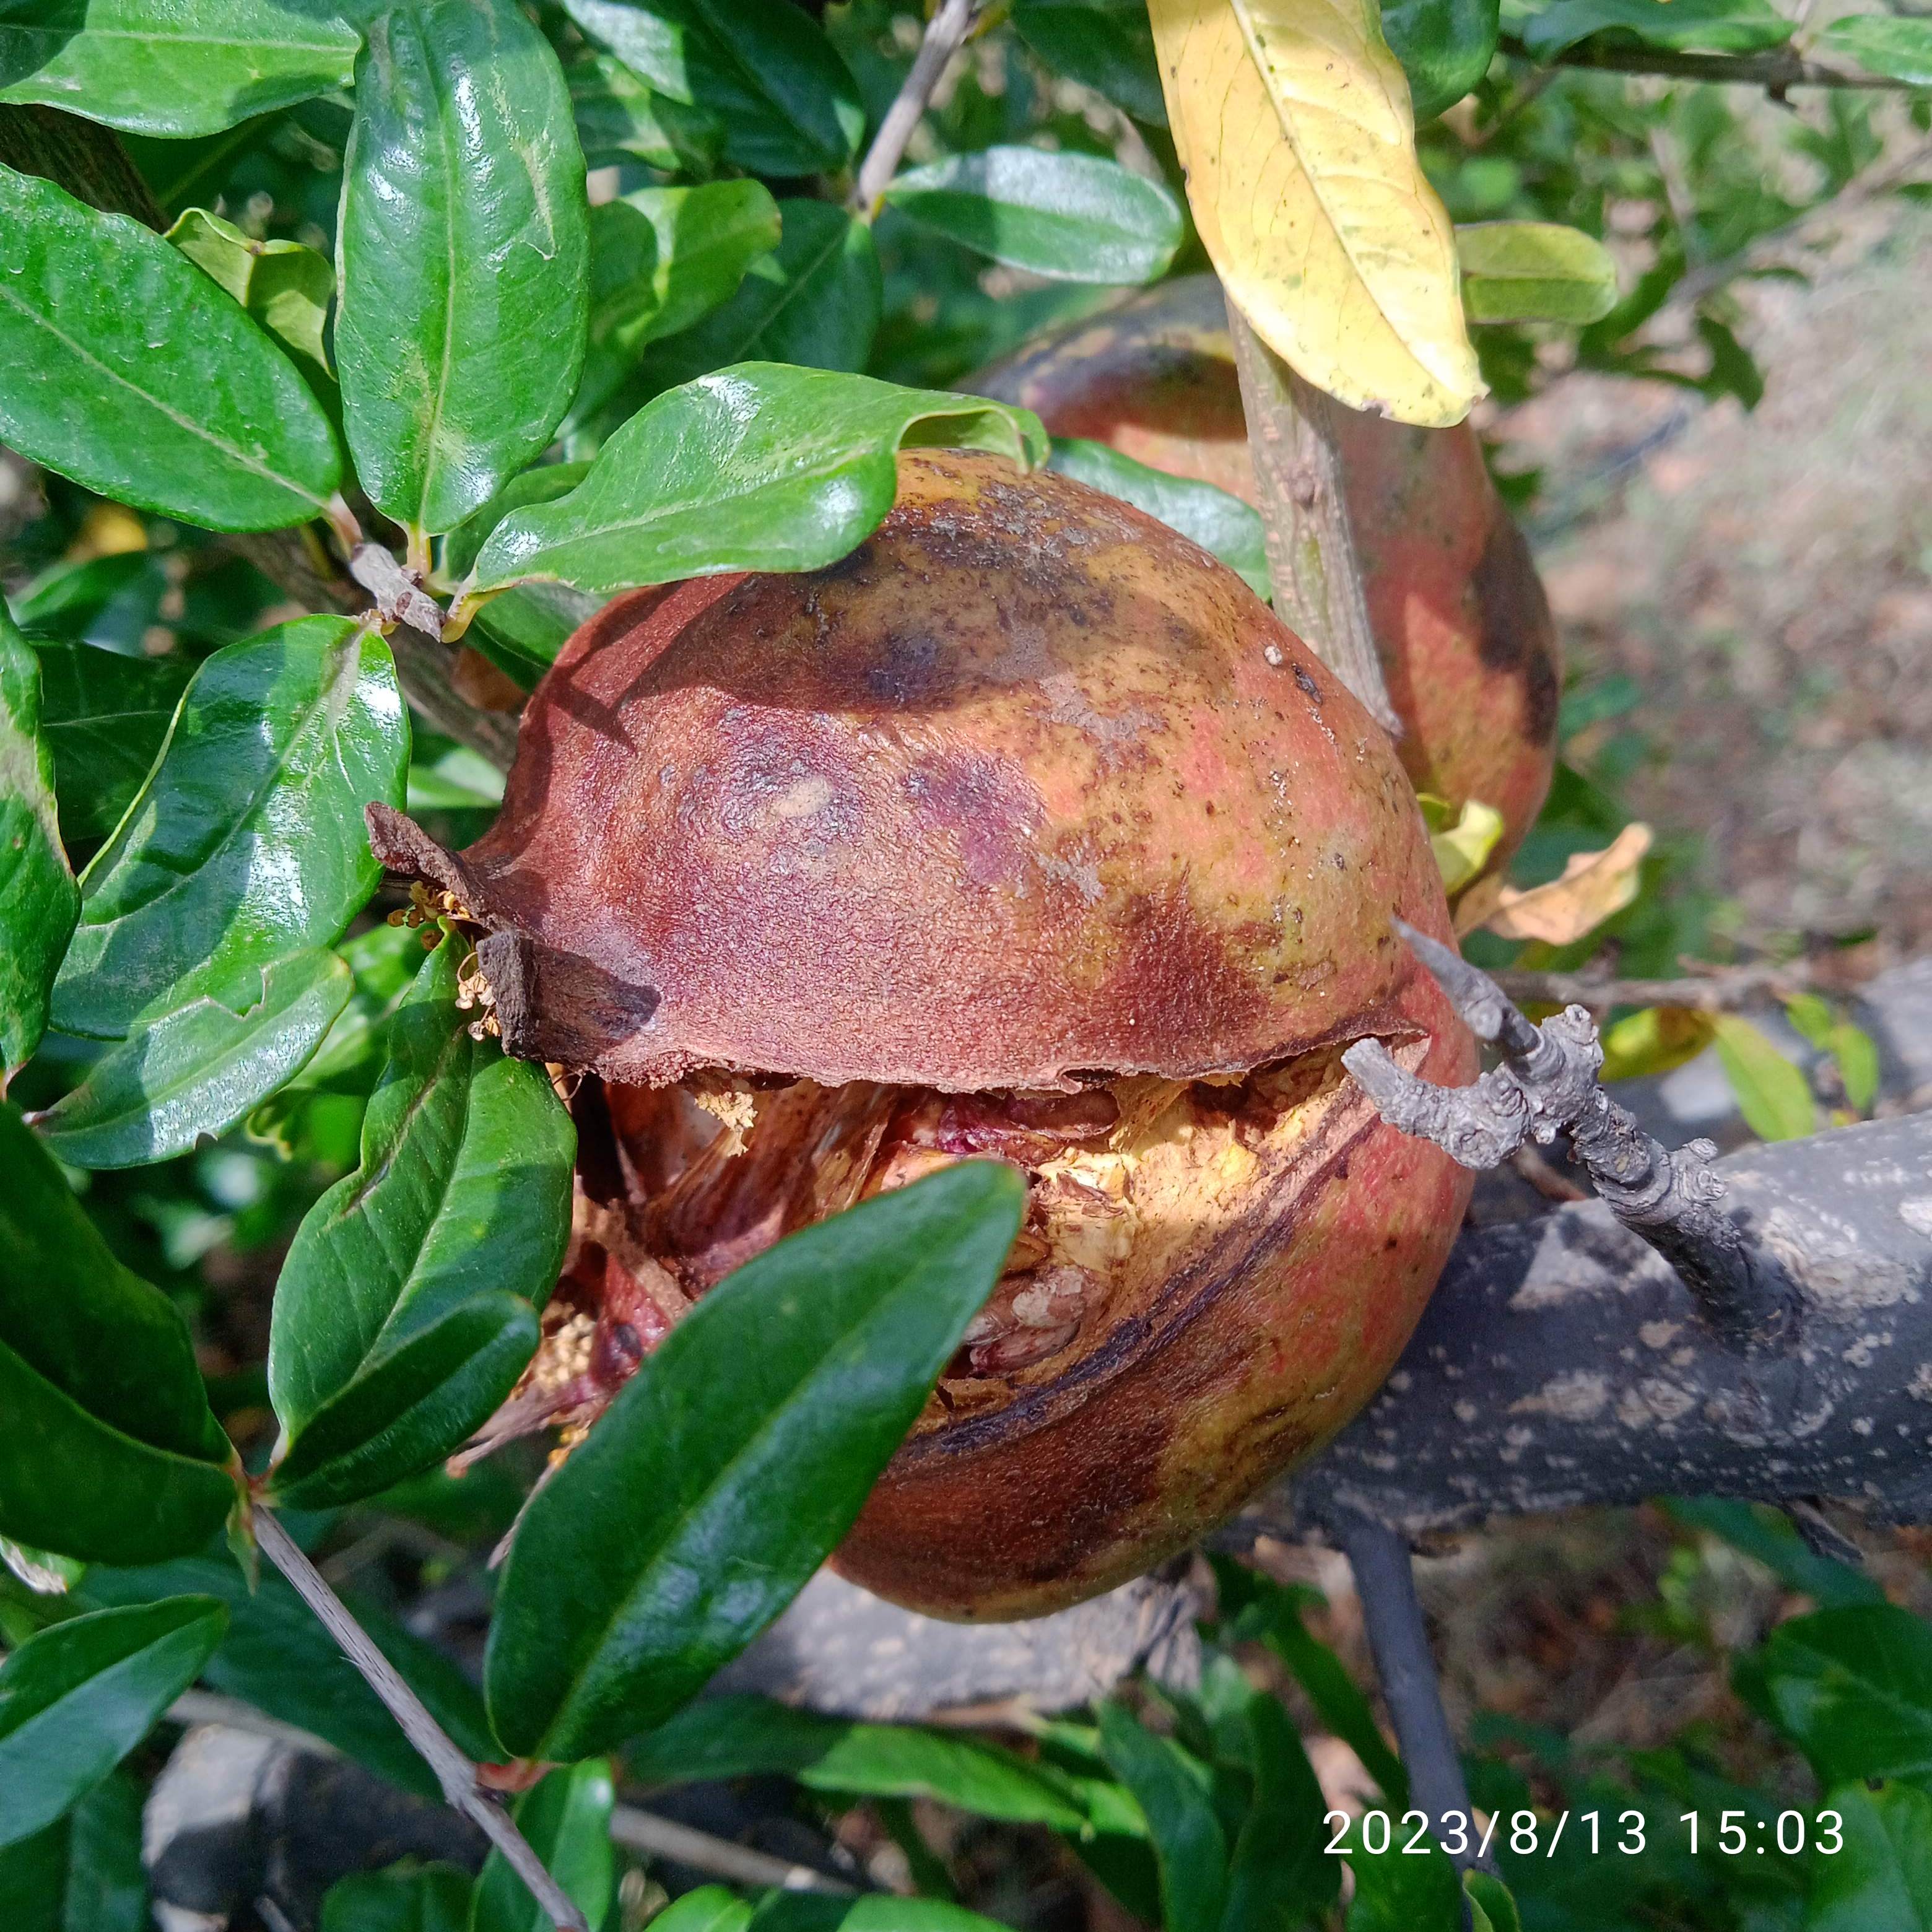
Label: Bacterial_Blight